Robert Angus Smith

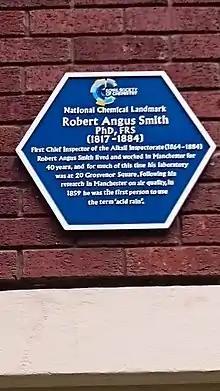
A Royal Society of Chemistry Blue plaque commemorating Smith in Grosvenor Square Manchester, the site of Smith's laboratory

Born at Pollokshaws, Glasgow, Smith was educated at the University of Glasgow in preparation for ministry in the Church of Scotland but left before graduating. He worked as a personal tutor and, accompanying a family to Gießen in 1839, he stayed on in Germany to study chemistry supervised by Justus von Liebig, earning a PhD in 1841.